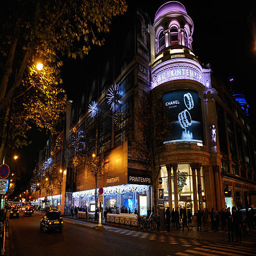
a general view of the lights .